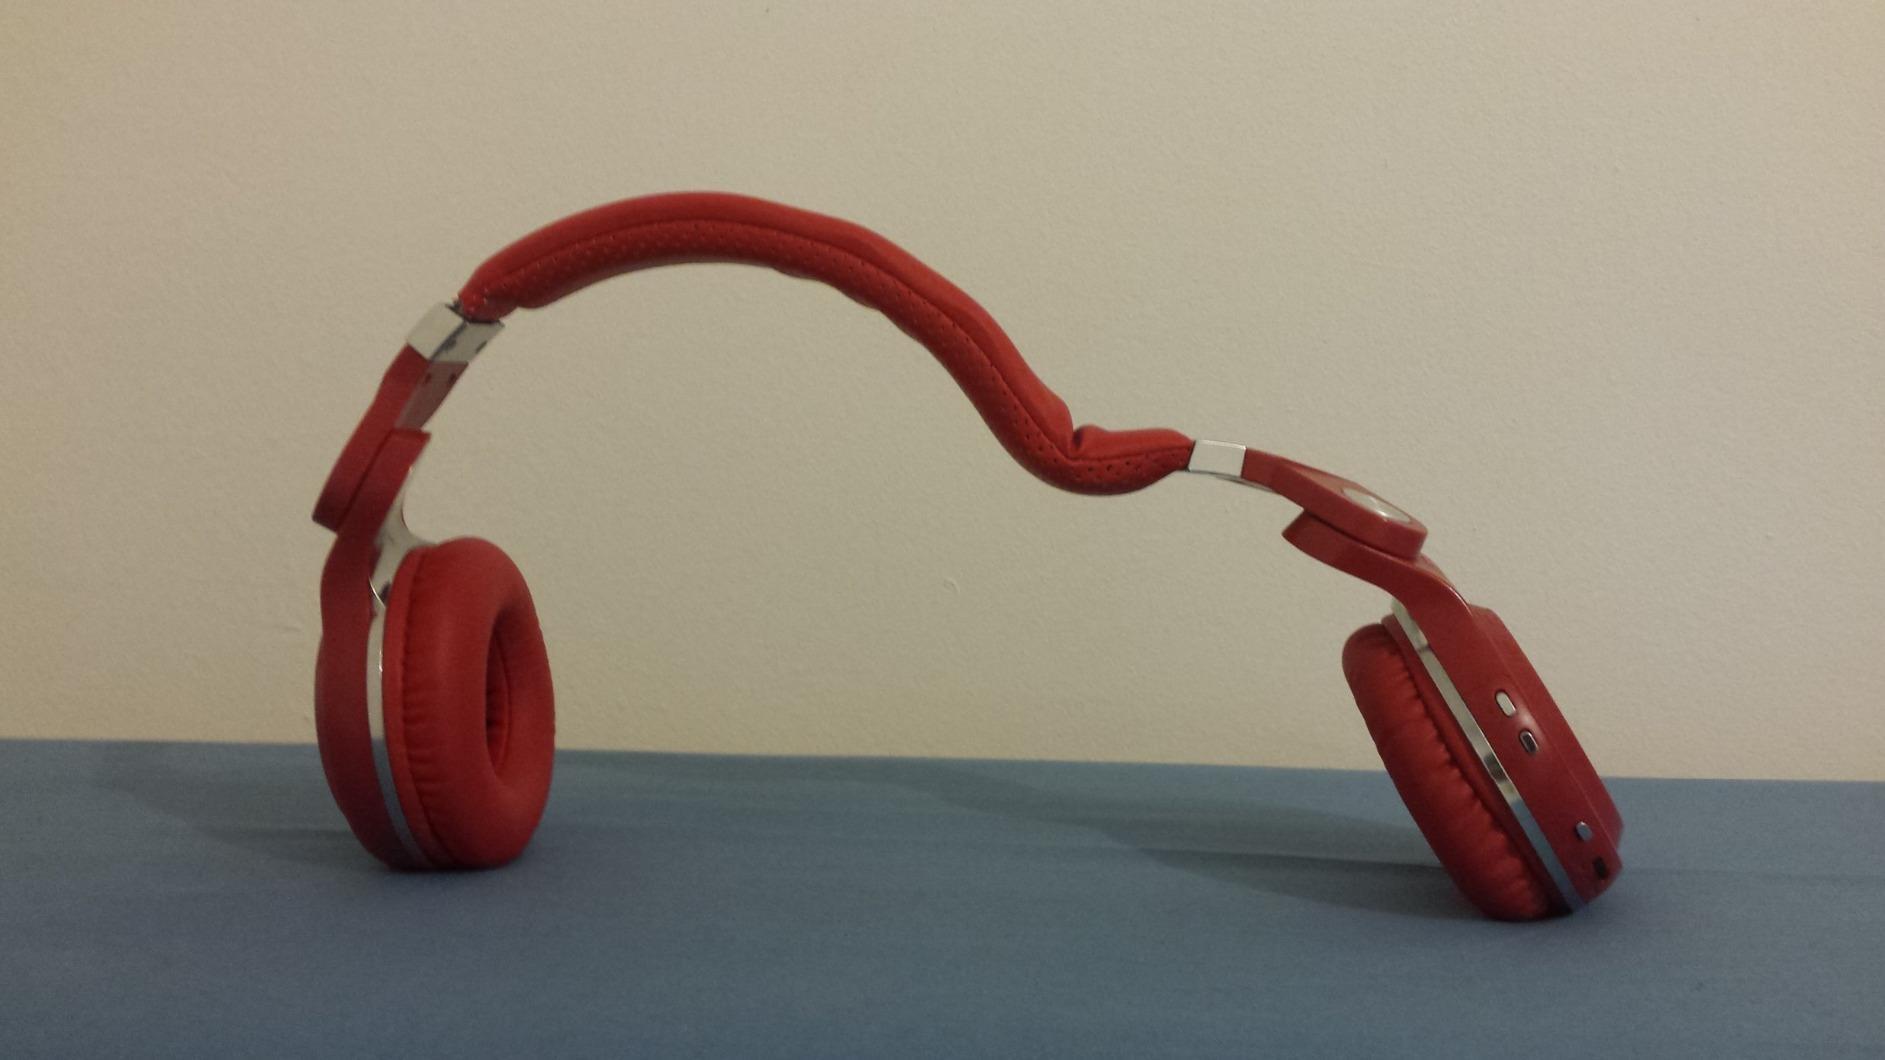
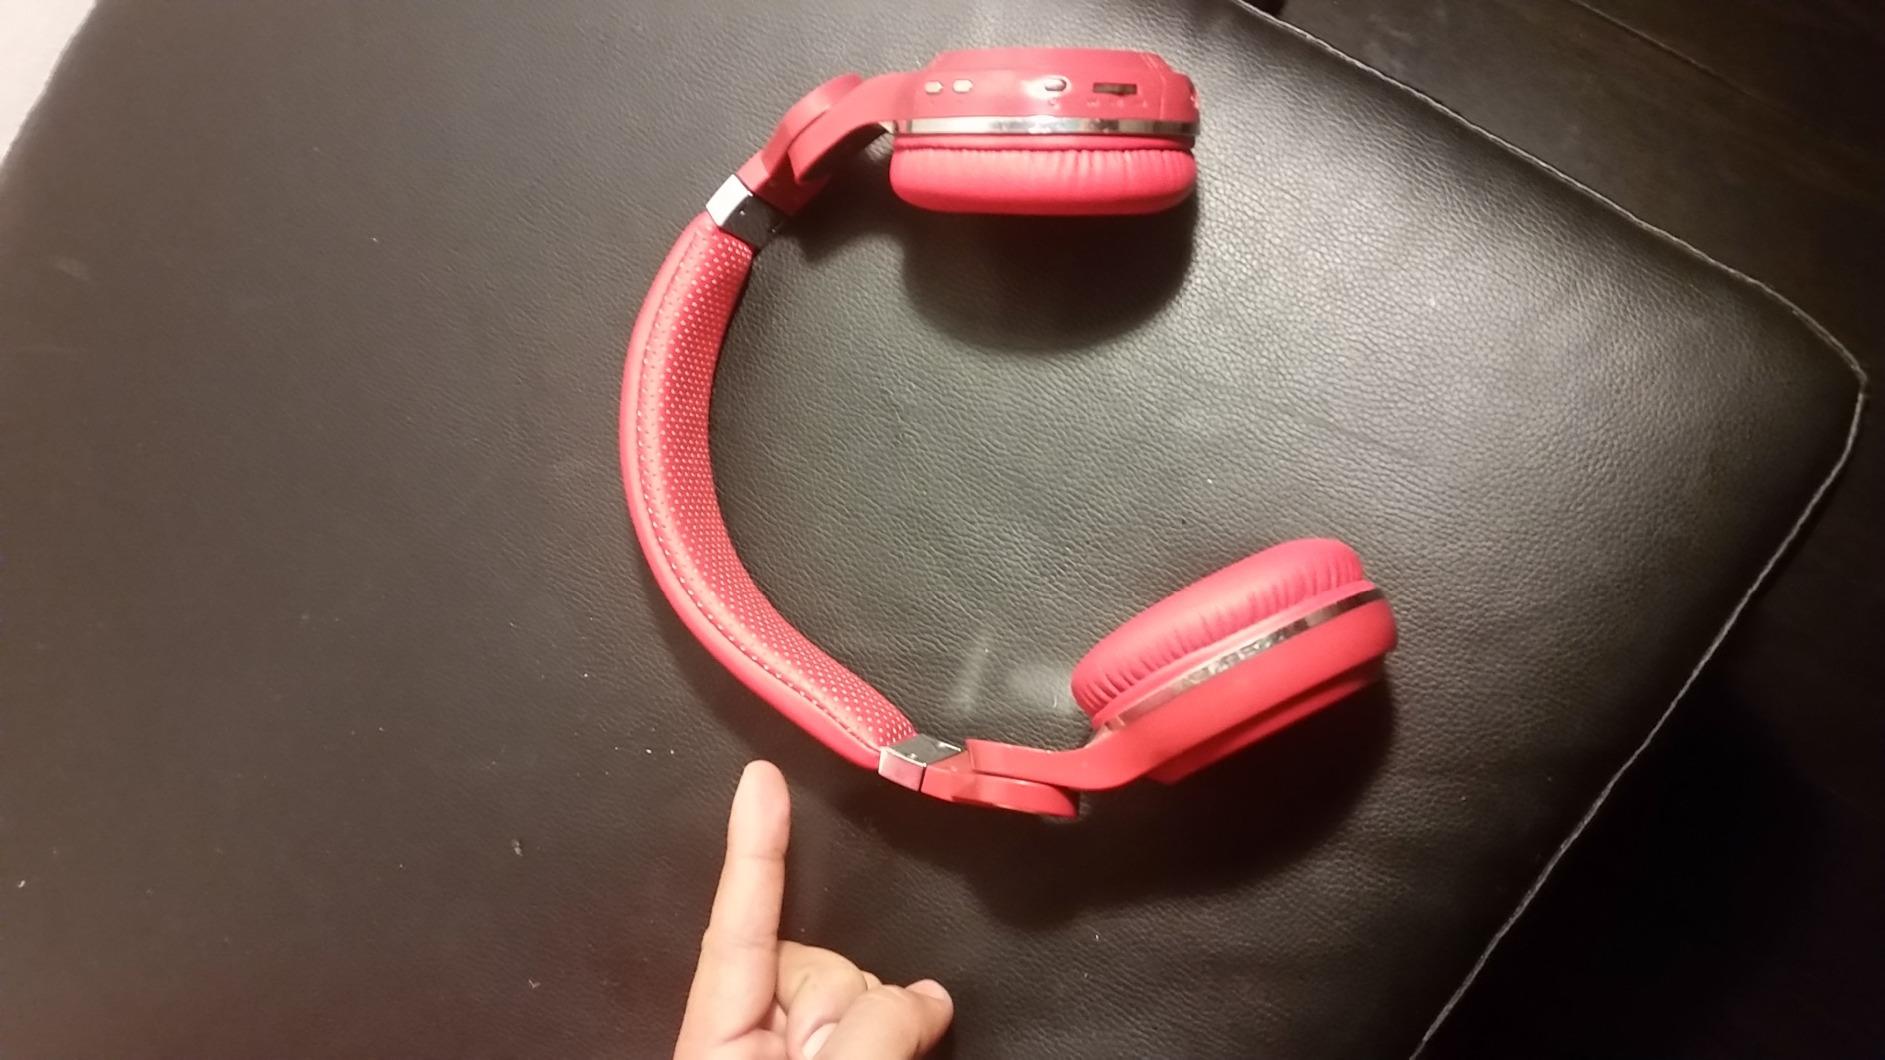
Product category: headphones
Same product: yes